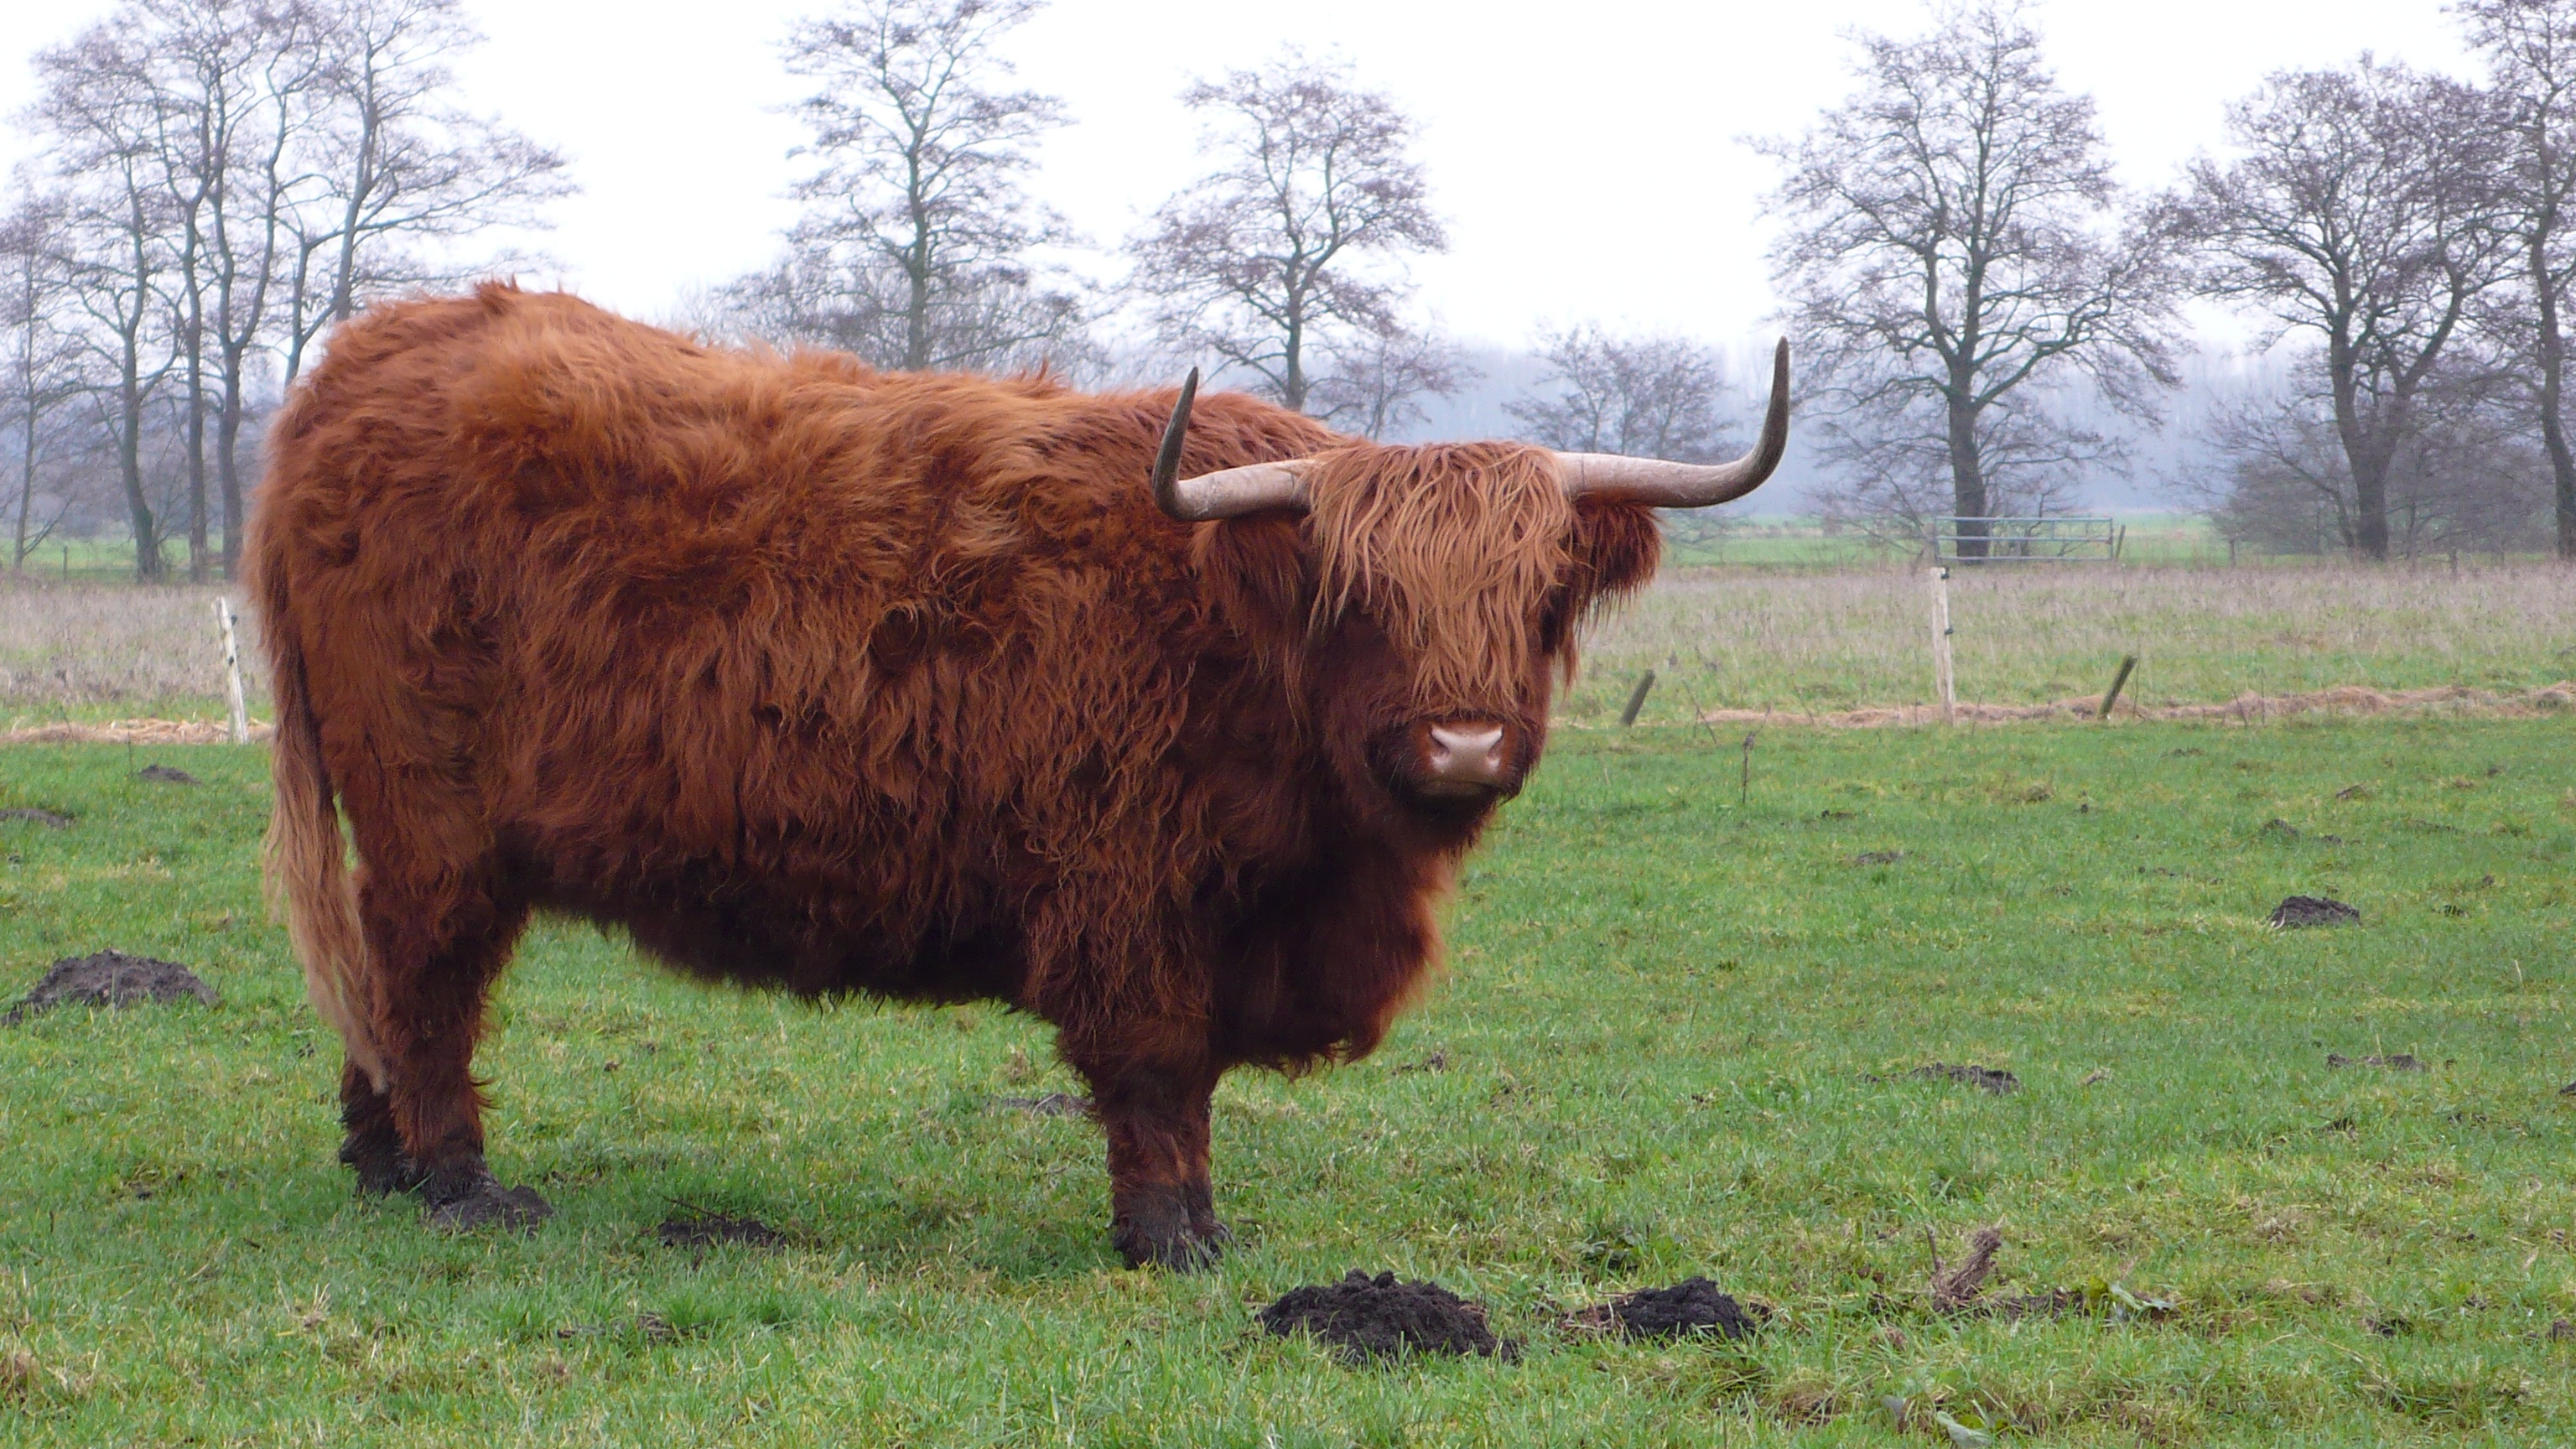
field, farm, meadow, cow, pasture, grazing, mammal, beef, fauna, calf, bull, netherlands, grassland, vertebrate, bison, cattle like mammal, cow goat family, marum